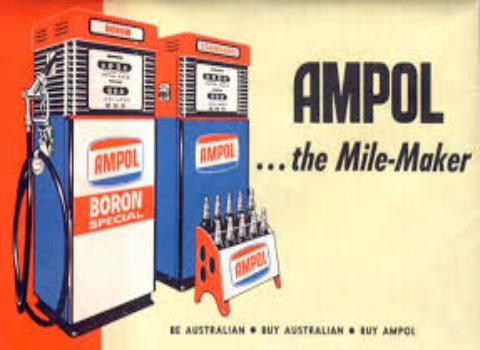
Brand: Ampol
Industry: Others